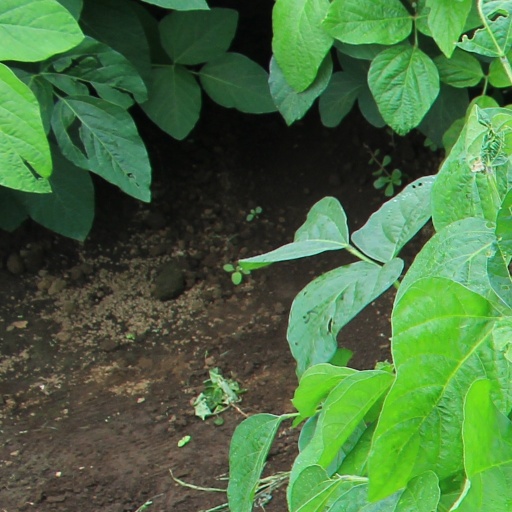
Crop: soybean